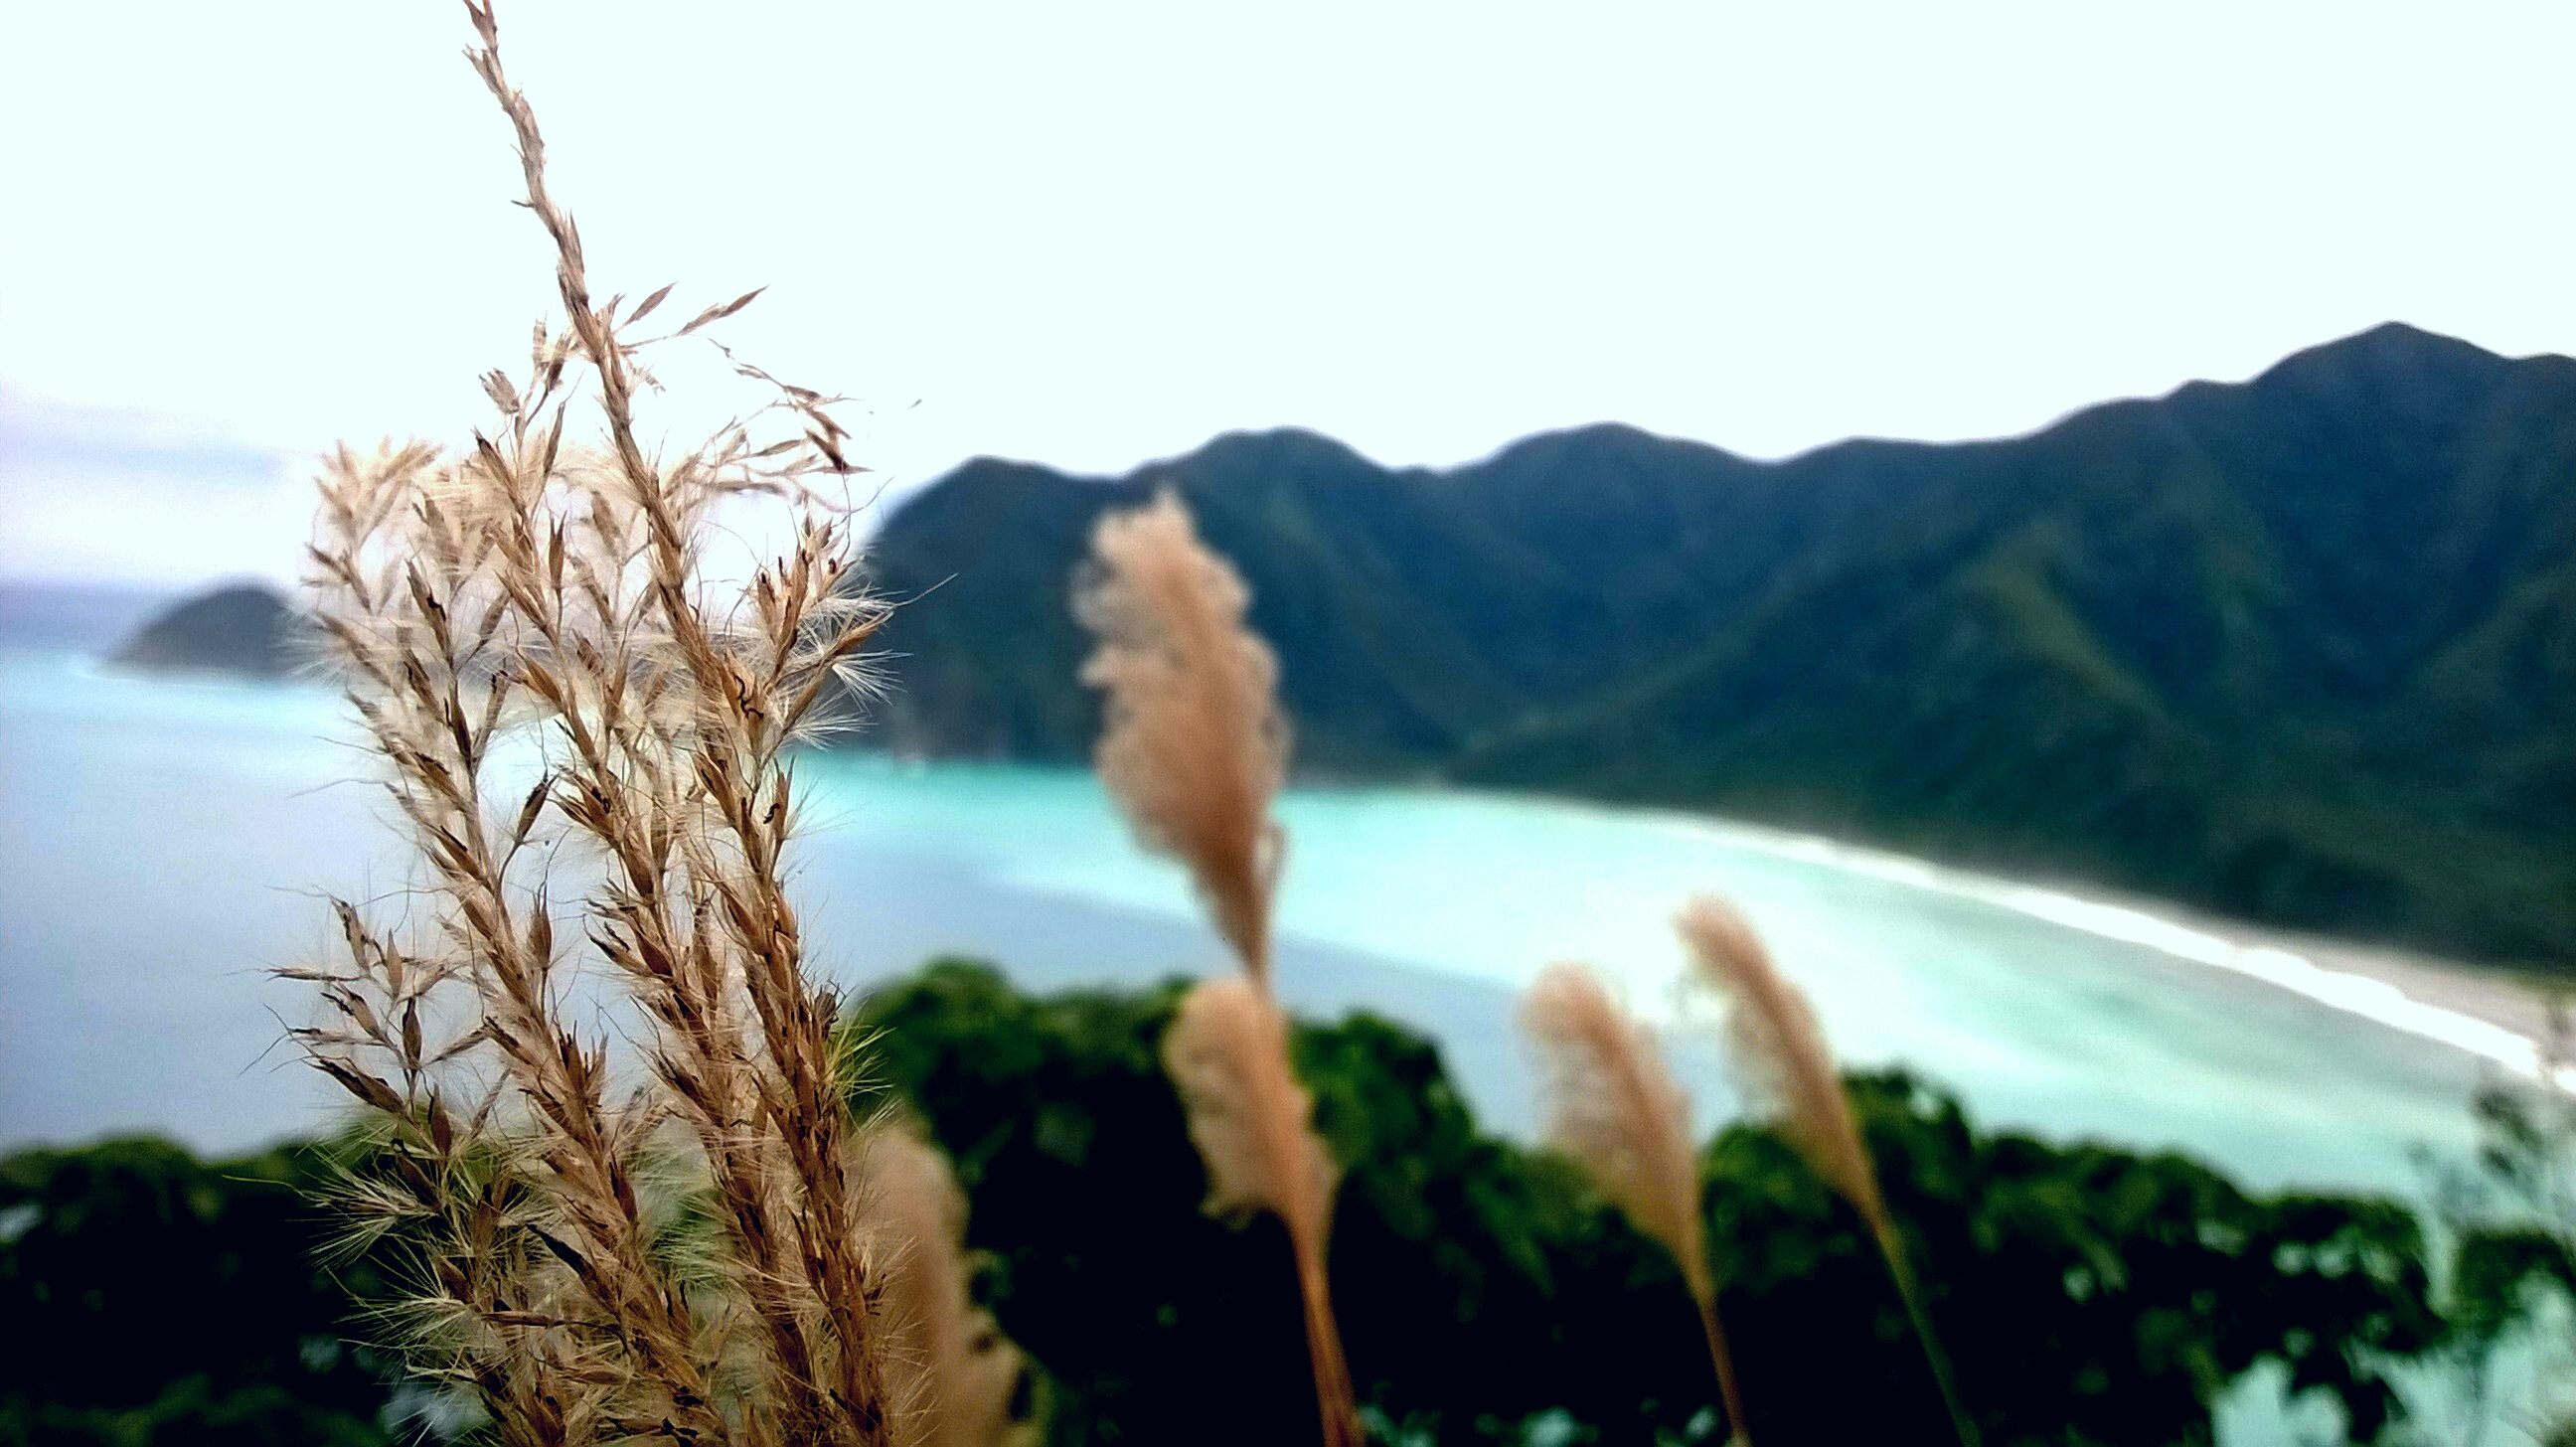
tree, nature, sunlight, atmospheric phenomenon